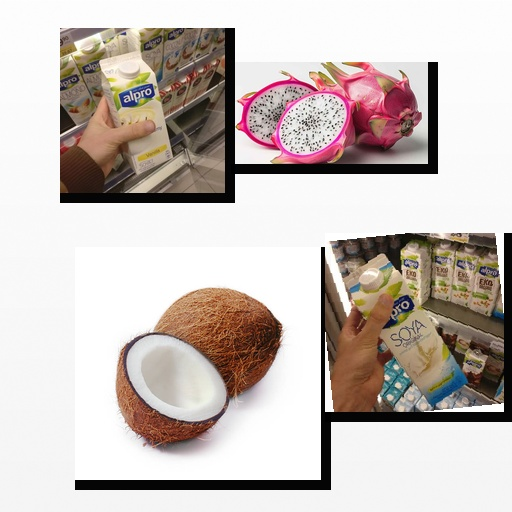
Food items: soyghurt, coconut, dragon_fruit, soy_milk